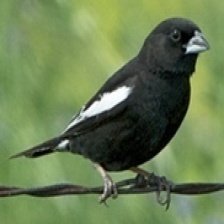
Species: LARK BUNTING
Scientific name: CALAMOSPIZA MELANOCORYS
ImageNet parent category: indigo_bunting